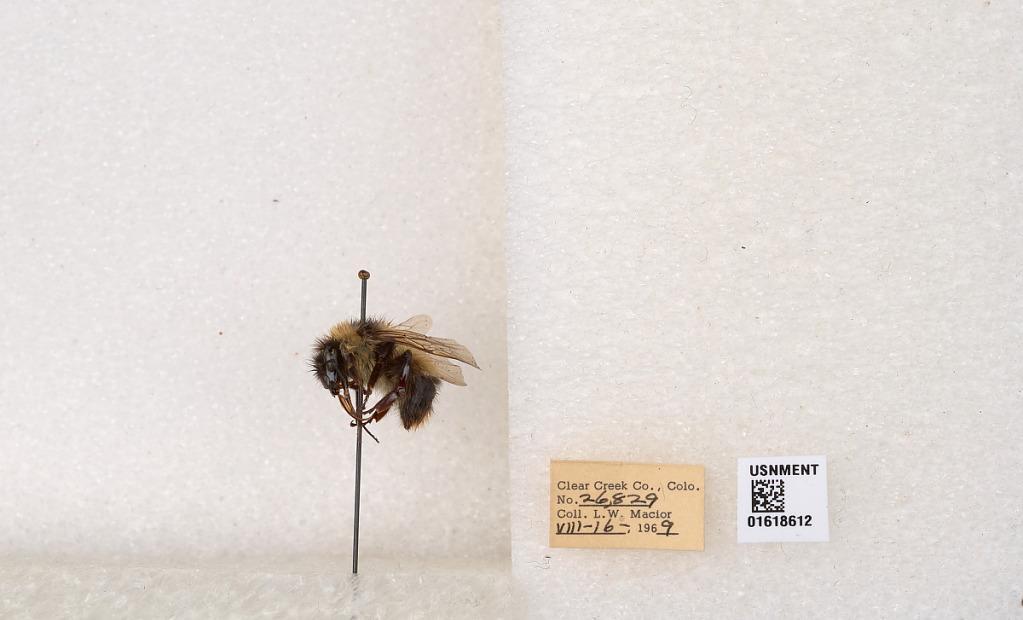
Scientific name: Bombus kirbyellus
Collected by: L. Macior
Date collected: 1969-8-16
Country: United States
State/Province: Colorado
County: Clear Creek
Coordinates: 39.6891, -105.644